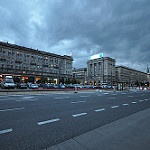
Label: street